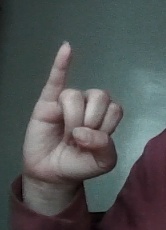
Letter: meem